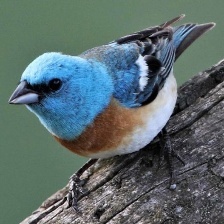
Species: LAZULI BUNTING
Scientific name: PASSERINA AMOENA
ImageNet parent category: indigo_bunting